Sandra Fortune-Green

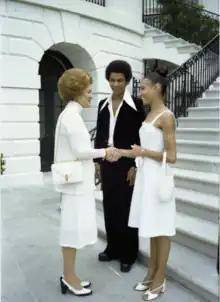
First Lady Betty Ford meets Fortune-Green and partner Sylvester Campbell at the White House in 1976

She married Joseph Green on New Year's Eve, 1975. In 1976 she was viewed as the top United States competitor at the Varna International Ballet Competition. She was invited to the White House by First Lady Betty Ford to convey Ford's well-wishes in the competition. Fortune-Green received an honorable mention at Varna.